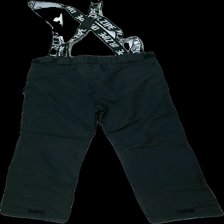
View: back
Type: Outerwear
Category: Children
Brand: Not in the list
Brand text on label: Dr.Zipe
Colors: Black, White
Material: 100% polyester
Pattern: Logo print
Cut: Regular
Size: 158
Season: Winter
Stains: Minor
Holes: Major
Damage: lösa trådar, slitet och smuts fläckar
Damage location: bottom left
Price range: <50
Recommended usage: Export
Description: termobyxor